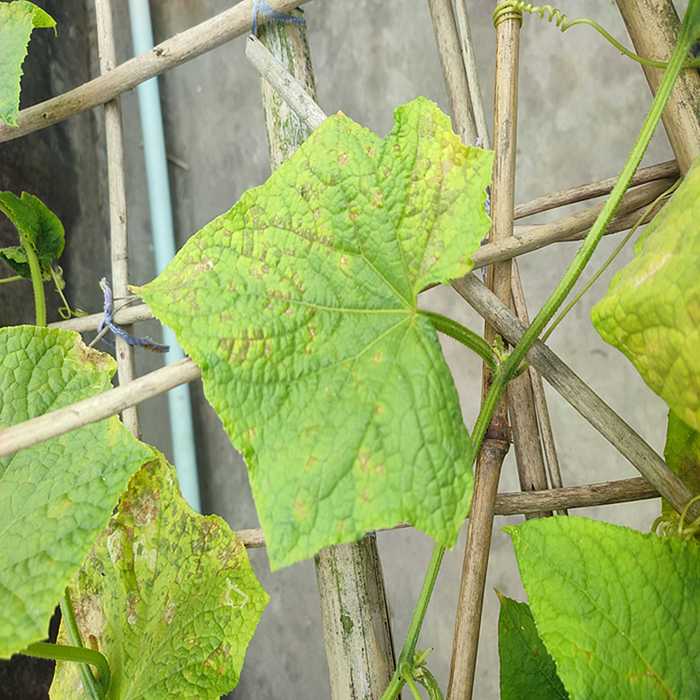
Plant: Cucumber
Label: Downy mildew